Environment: real
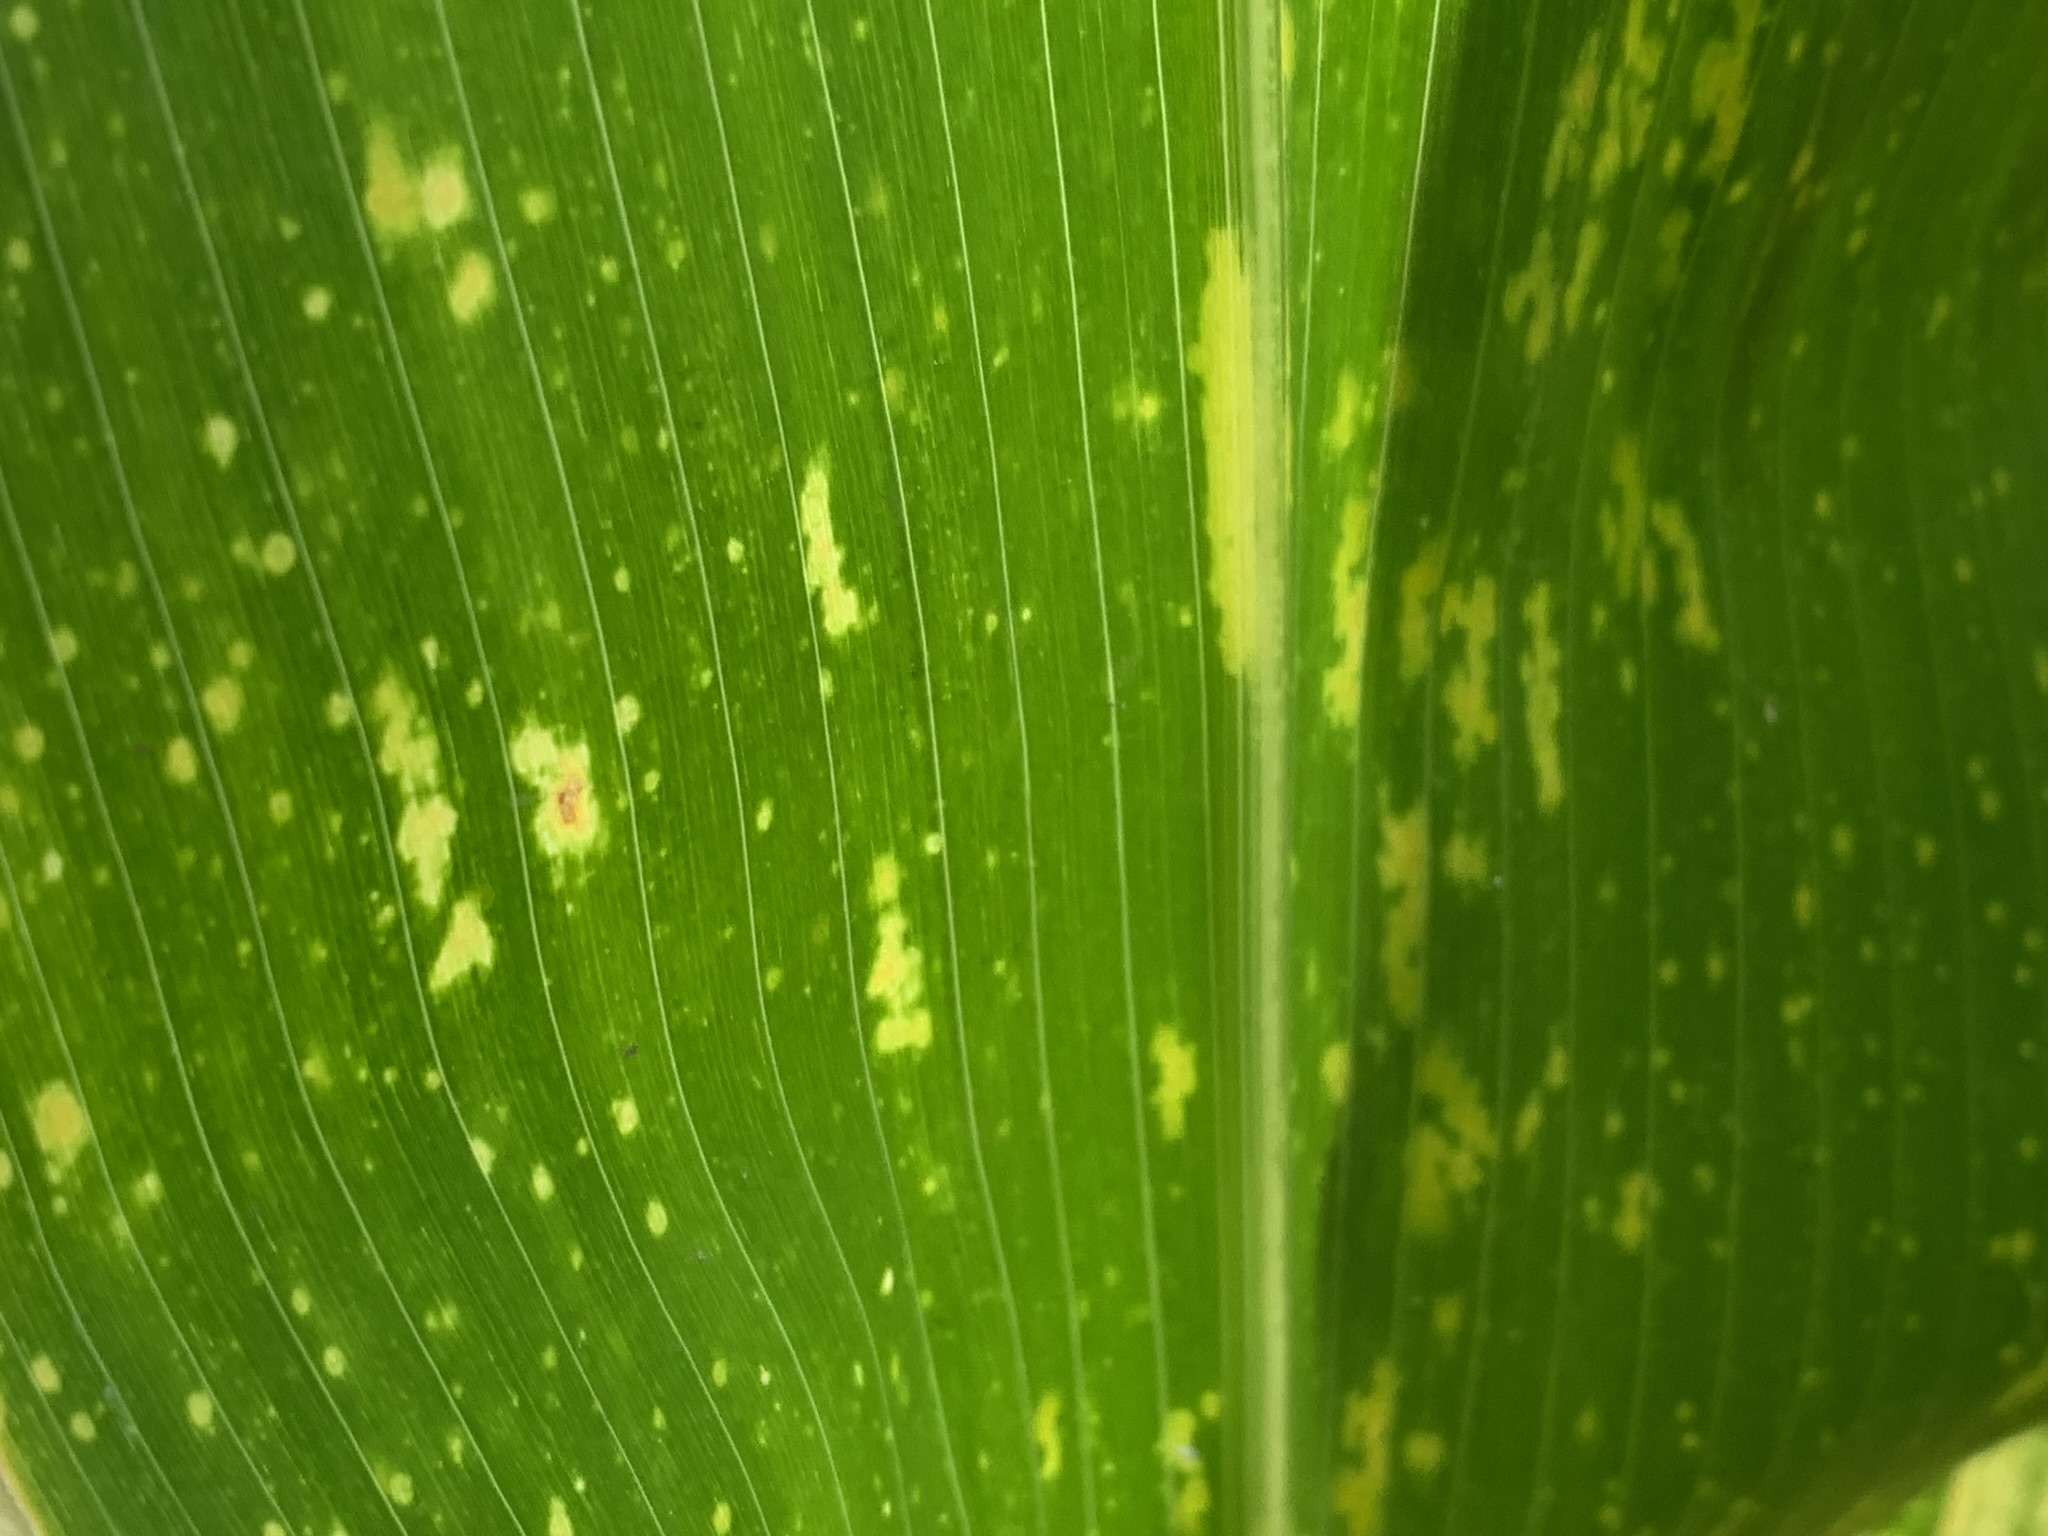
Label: lethal_necrosis